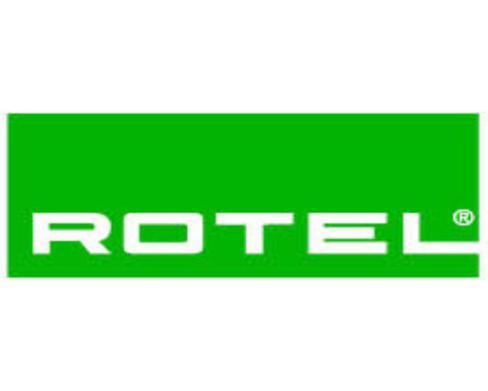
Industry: Food